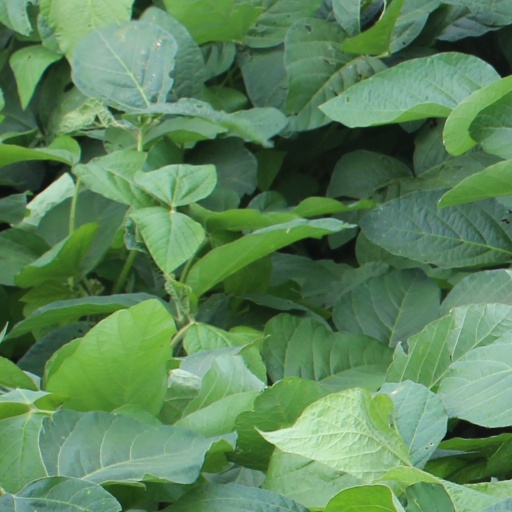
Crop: soybean